Photography in Vietnam

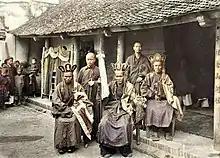
Early photograph of Buddhist monks in Hanoi

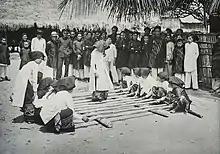
Photo taken in Nghệ An province (1920) of children playing a traditional

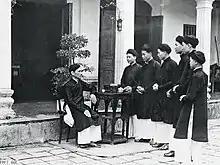
Children wish good luck to their father in Vietnamese lunar new year in Hanoi

Commercial salon photography practices decreased with the onset of the First Indochina War (1946–1954) and Second Indochina War (1955–1975) and were displaced by representational photography practices such as photojournalism, that served to document historic events as well as disseminate images of war to an international audience.